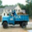
Label: truck